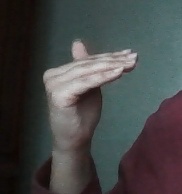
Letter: khaa